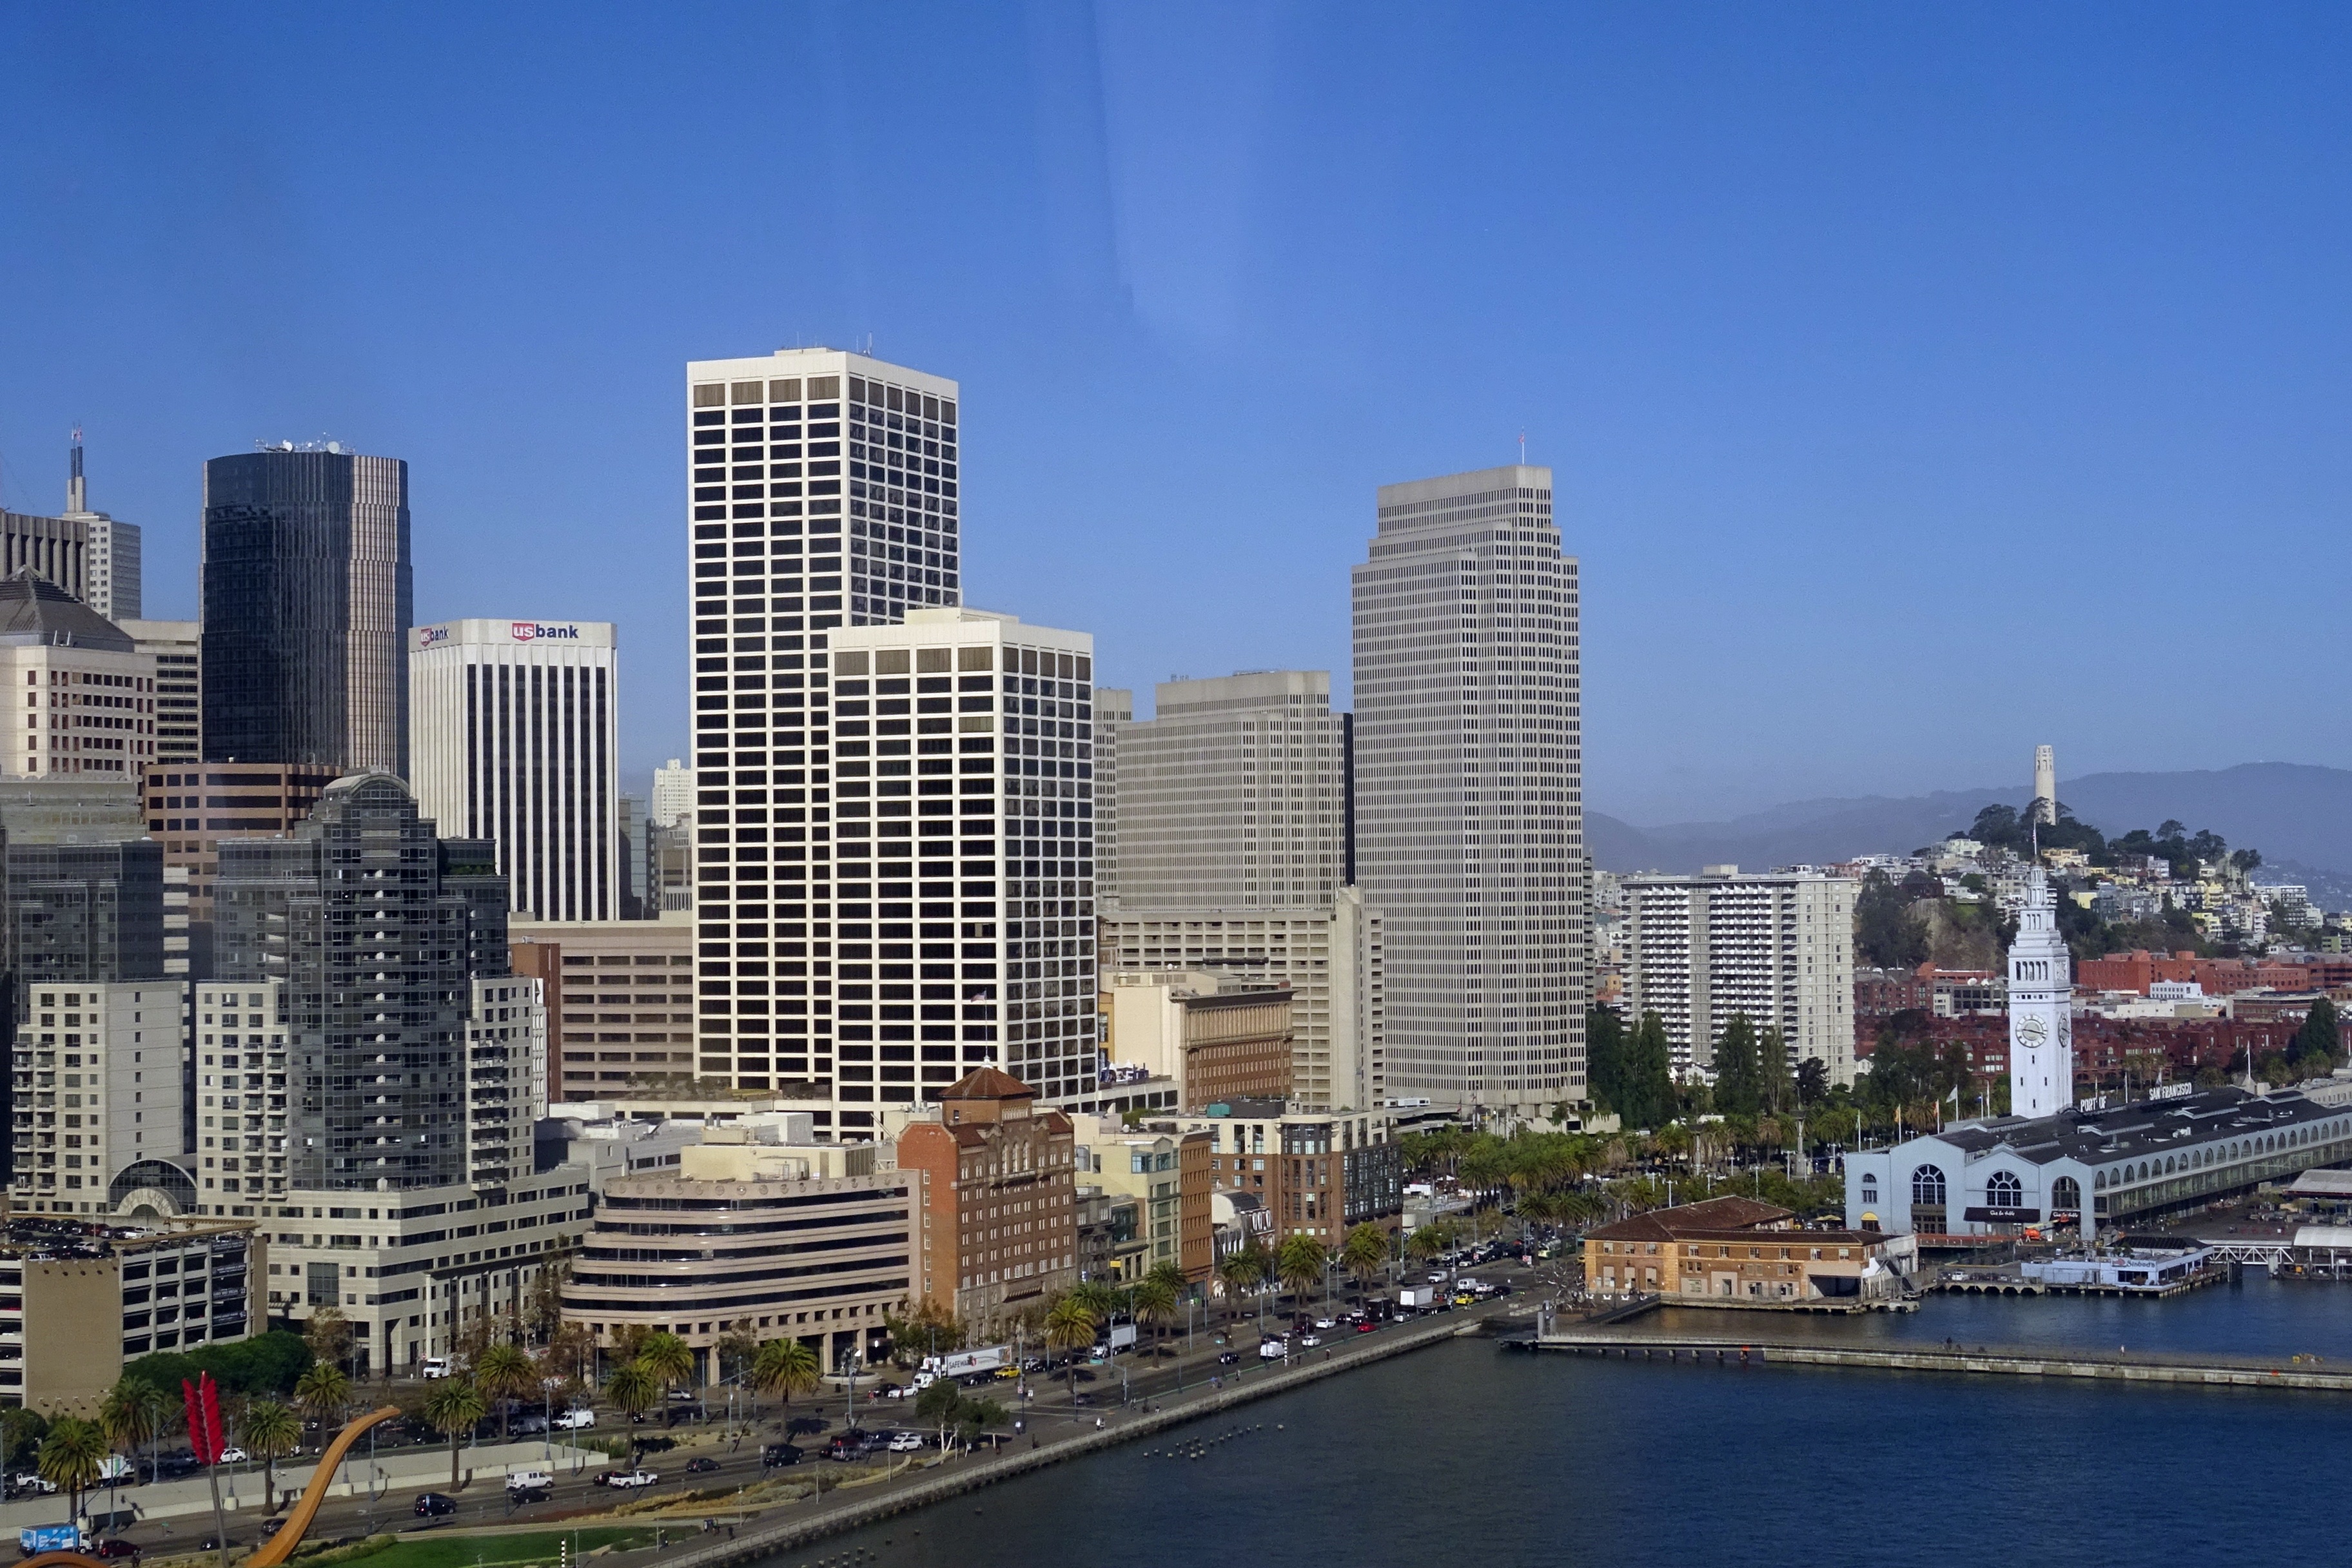
architecture, skyline, building, city, skyscraper, urban, cityscape, downtown, san francisco, tower, usa, america, landmark, marina, tower block, metropolis, condominium, urban area, residential area, geographical feature, human settlement, metropolitan area